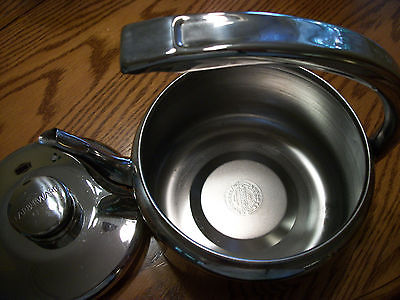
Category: kettle